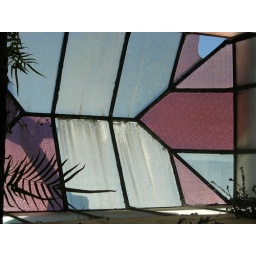
The glass roof of a tomb in Recoleta cemetery, Buenos Aires